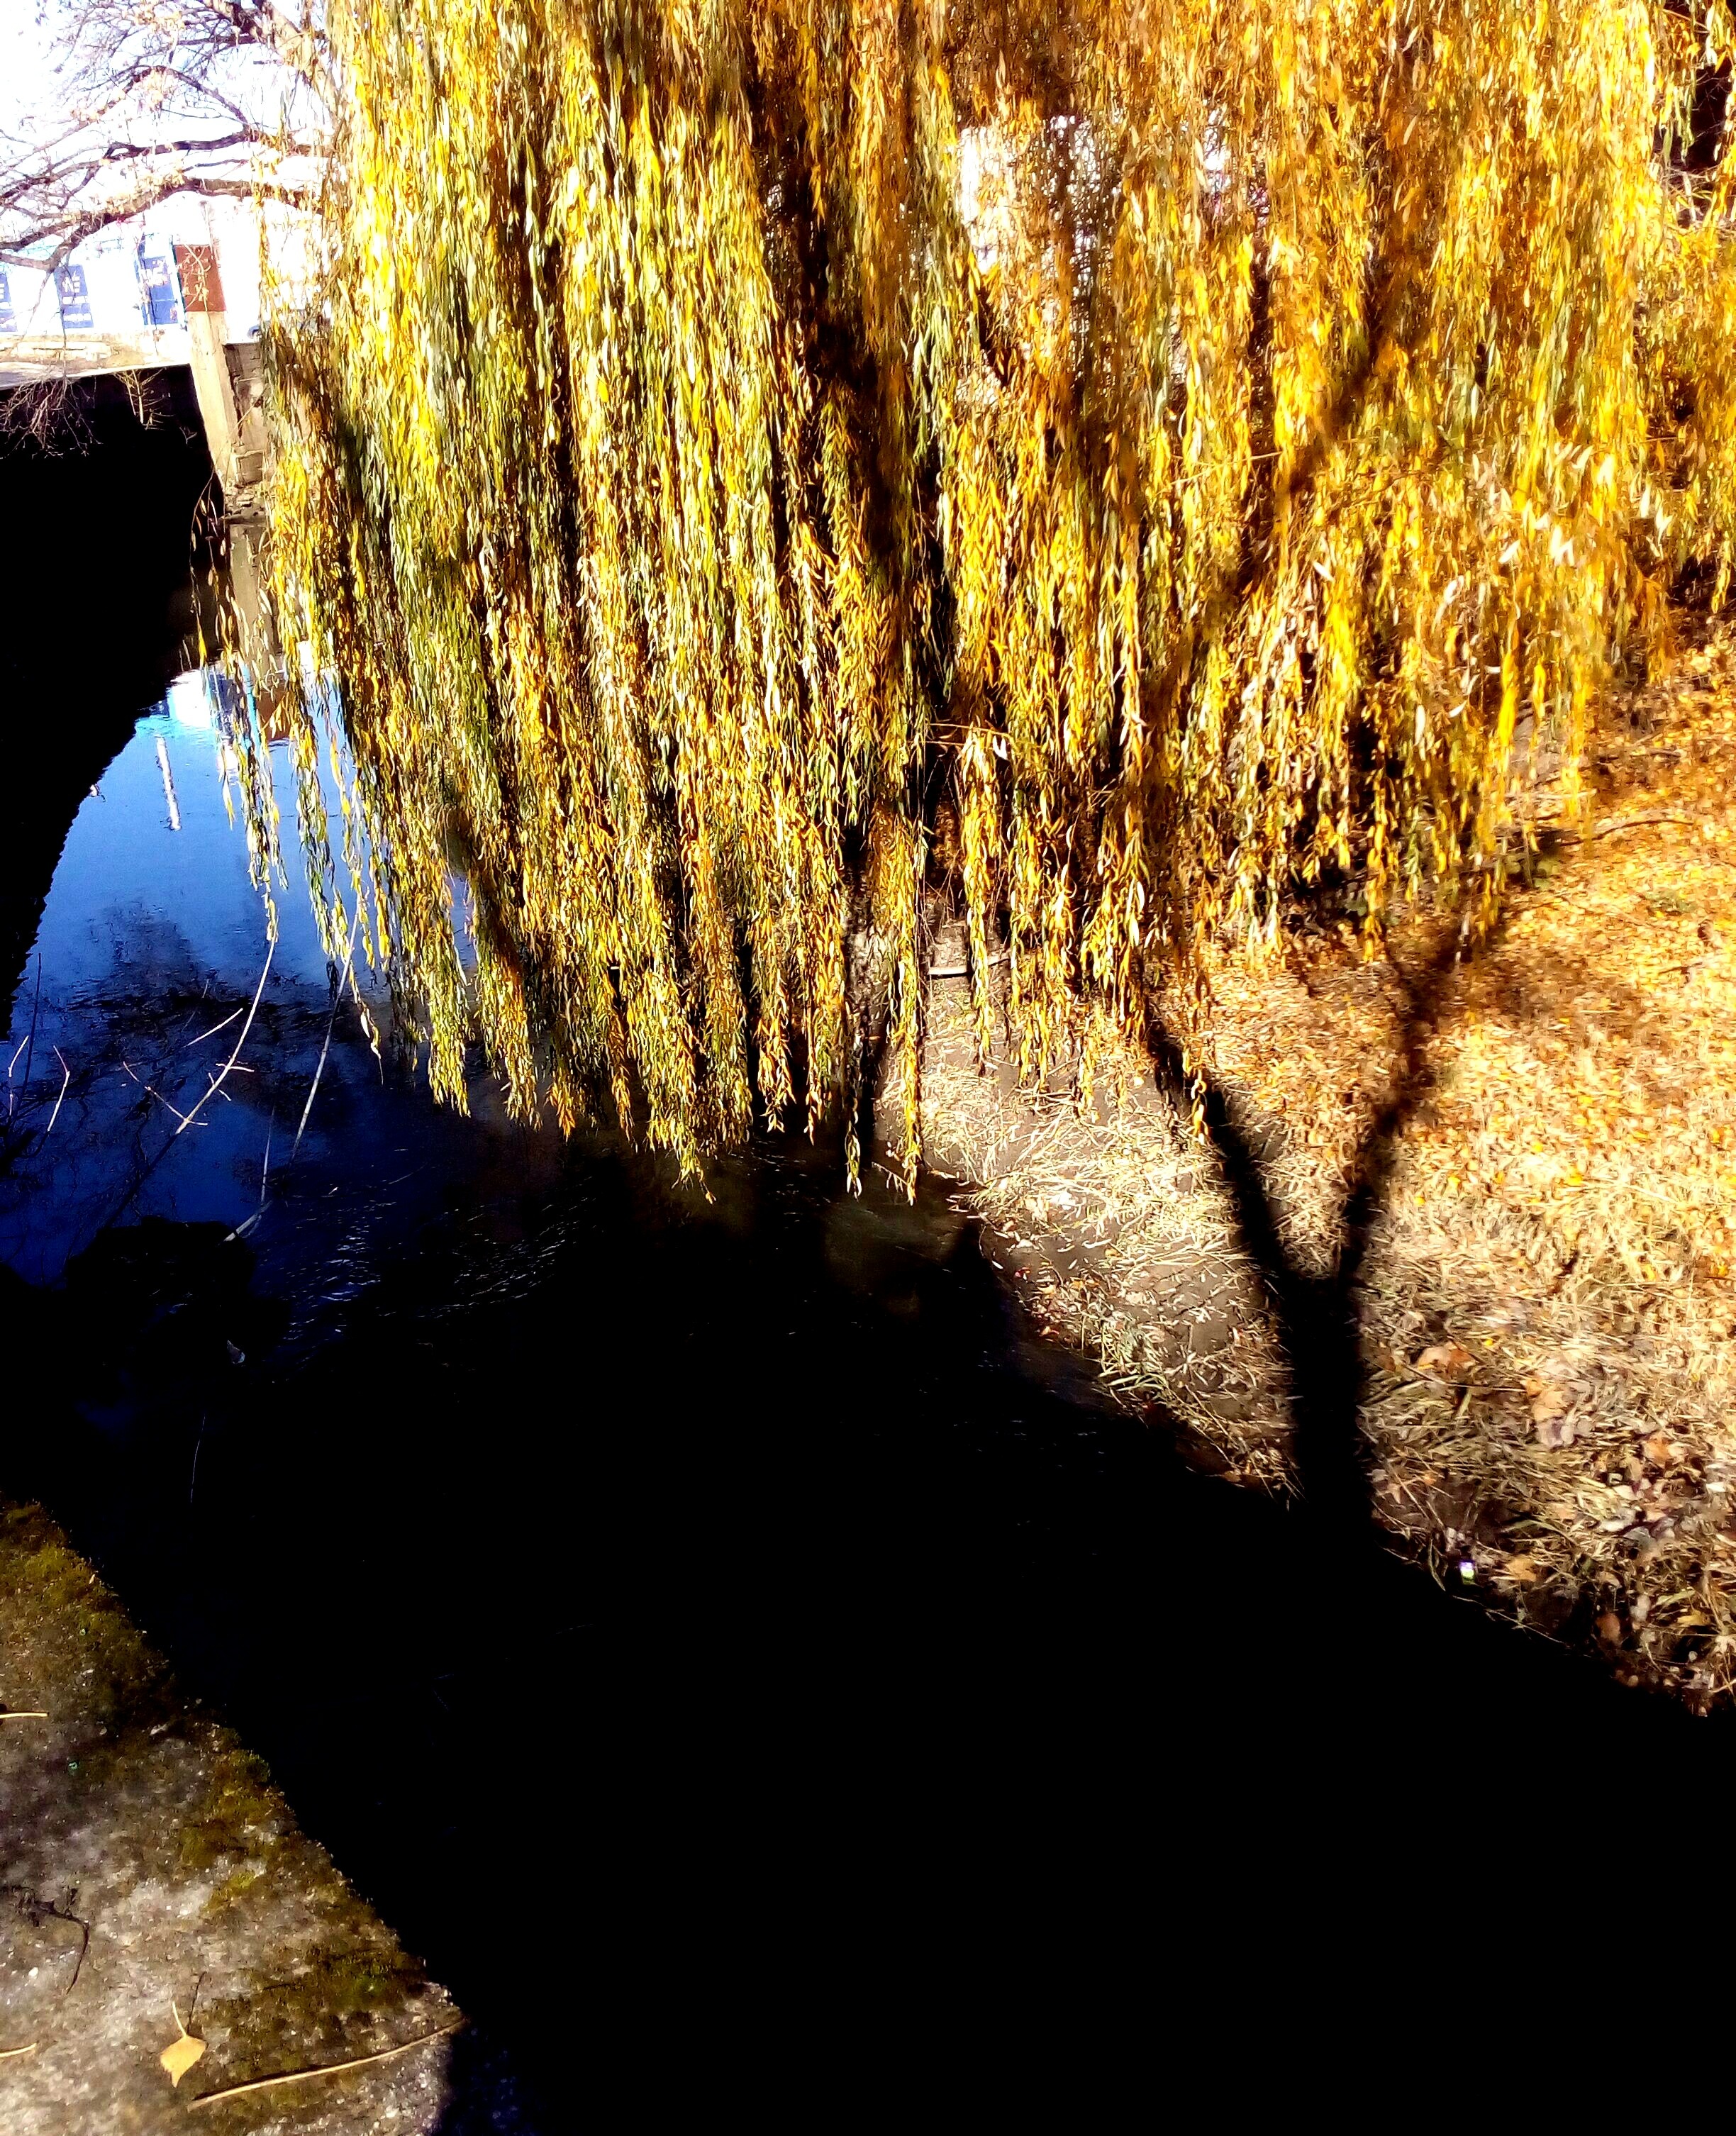
tree, branch, sunlight, formation, cave, reflection, autumn, soil